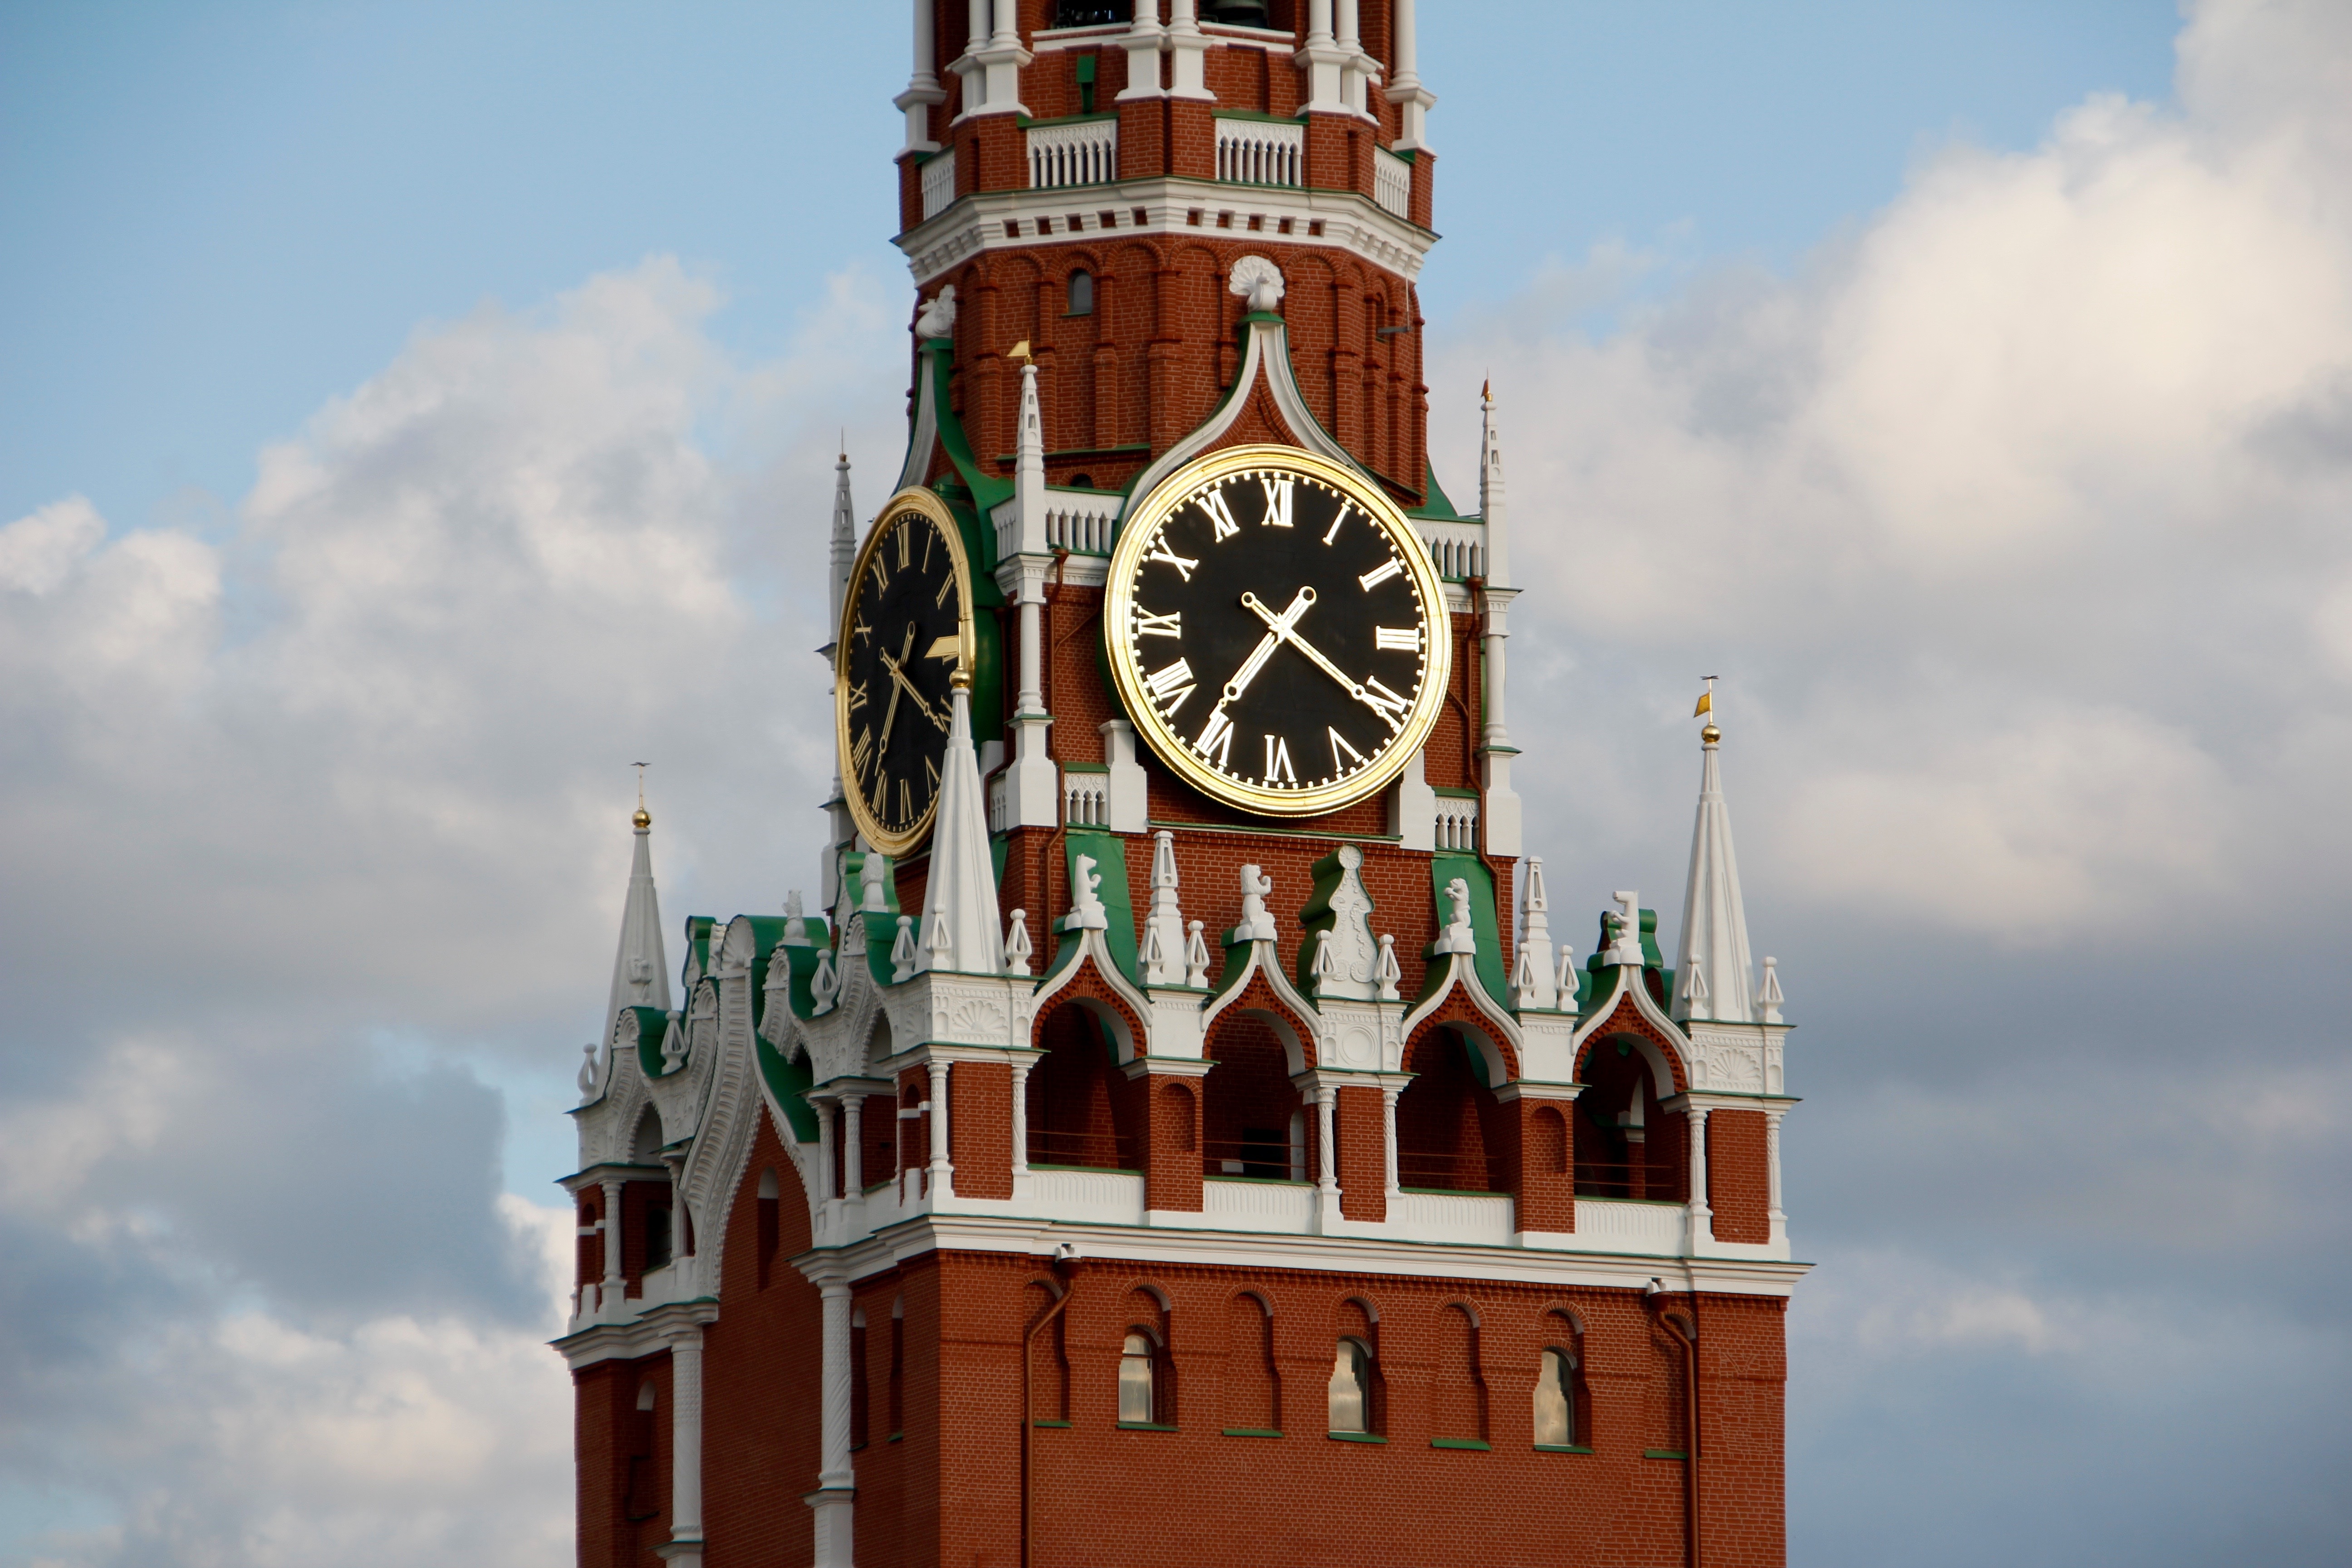
monument, tower, landmark, facade, church, tourism, place of worship, clock tower, bell tower, old town, capital, spire, steeple, moscow, russia, historically, east, red square, soviet union